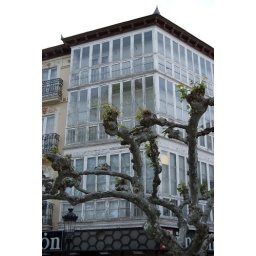
Gnarly tree before an industrial building in Burgos